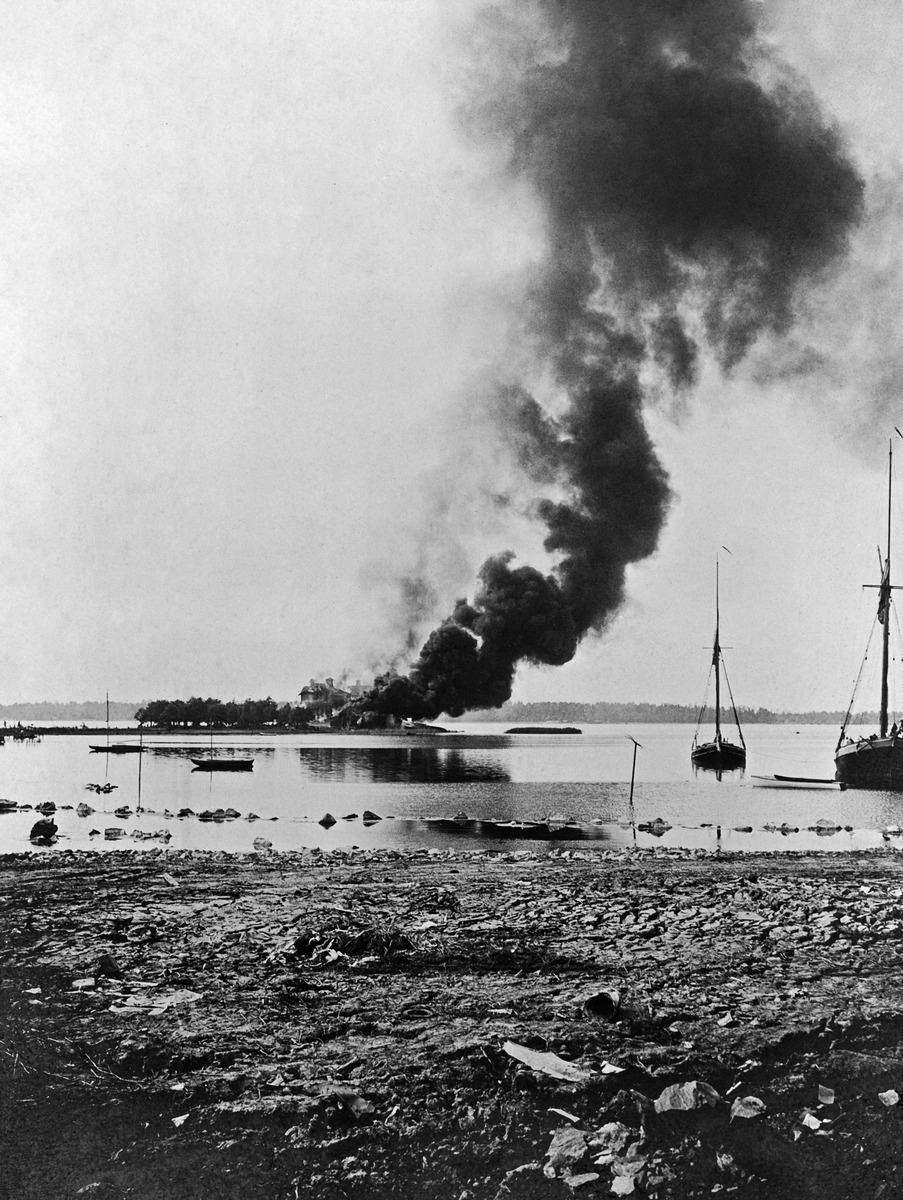
Tulipalo Ruoholahdessa
sisällön kuvaus: Tulipalo Ruoholahdessa. mustavalkoinen
Kuvaaja: Pälsi, Sakari, valokuvaaja
Ajankohta: kuvausaika 1912
Paikka: Suomi, Uusimaa, Helsinki, Ruoholahti Helsinki, Ruoholahti
Aiheet: onnettomuudet tulipalot, rannat, saaret, alukset purjelaivat